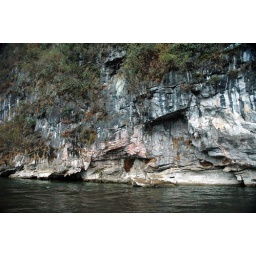
Oh, how I wanted to climb this rock wall in Fuli, Guangxi ... it was so tempting!!!